Hillevi Engström

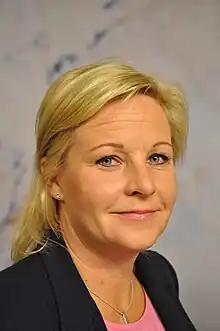

Hillevi Maria Engström (née Pettersson; born 15 April 1963 in Sollentuna) is a Swedish former politician who served as Minister for Employment from 2010 to 2013 and as Minister for International Development Cooperation from 2013 to 2014. A member of the Moderate Party, she served as a Member of the Swedish Riksdag from 2002 to 2015.